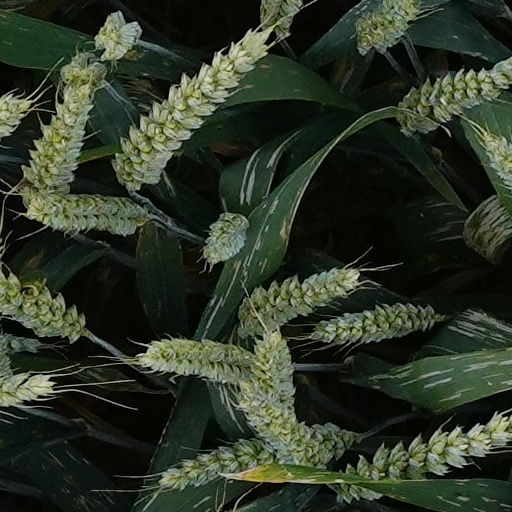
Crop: wheat